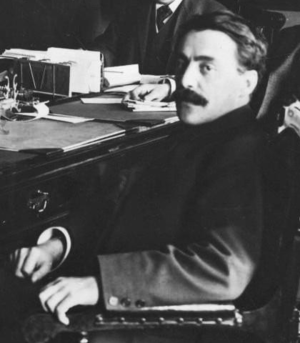
Jean Prévost, circa 1905.
L'élection générale québécoise de 1912 s'est tenu le 15 mai 1912 afin d'élire à l'Assemblée législative de la province du Québec les députés de la 13ᵉ législature. Il s'agit de la 13ᵉ élection générale depuis la confédération canadienne de 1867. Le Parti libéral du Québec, au pouvoir et dirigé par le premier ministre Lomer Gouin, est réélu, formant de nouveau un gouvernement majoritaire.
Terrebonne est une circonscription électorale provinciale du Québec. Elle est située dans la région administrative de Lanaudière.
Jean Prévost est un homme politique québécois. Il a été député de Terrebonne de 1900 à 1915 et ministre de la Colonisation, des Mines et des Pêcheries dans le gouvernement de Lomer Gouin.